Claydon railway station

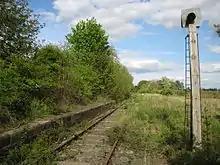

The cost of the station was £1,000 in respect of building work plus £200 for machinery. Two platforms were provided with the station buildings on the "Up" side and a timber platform and waiting shelter on the "Down" side. The stone "Up" platform was very low and also very narrow. The architecture was a rural combination of brick and timber with some restrained ornamentation. The station house which adjoined the platform buildings was in a similar style to structures on the Bletchley to Bedford section of the line, being built of brick and half timber rendered with cement and decorative barge boarding around the gables. A small goods yard was served by two sidings and comprised a loading dock, weighbridge, brick hut, ground frame and loading gauge. The level crossing gate and sidings were controlled by Annett's key; when the siding was in use it could only be released by a key which was kept in a gable wing of the station building. During London, Midland and Scottish Railway days, the station, which was in a relatively rural location, was served by six services in either direction on weekdays, plus an extra service on Saturdays and three services on Sundays. When the stationmaster at Claydon was abolished, two porter signalmen ran the station on alternate shifts.